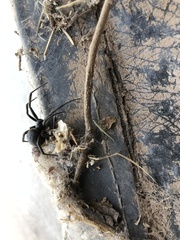
Species: Lactrodectus_hesperus